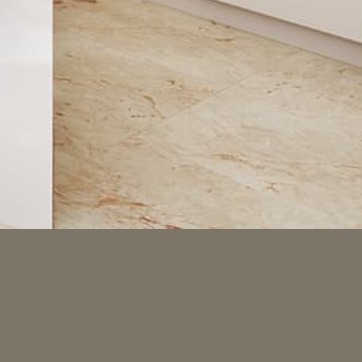
Material: tile